Sardinian medieval kingdoms

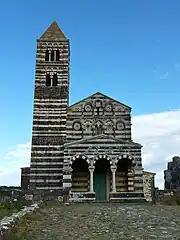
Basilica di Saccargia

The Sardinian "judicial" armies were composed of troops made up of soldiers and free citizens, subject to periodic rotation. In an emergency forced conscription was used. The elite corps was made up of so-called , chosen riders who served under the command of the , the commander in charge of the security of the sovereign. The main armaments were the sword, chain mail, the shield, the helmet, and the , a weapon similar to the ancient , the Roman javelin.